Sir William Lawrence, 3rd Baronet

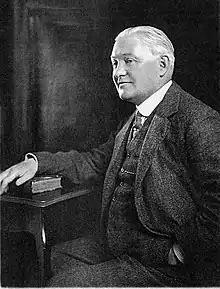
Photograph of Sir William Lawrence

Sir William Matthew Trevor Lawrence, 3rd Baronet JP FSA (17 September 1870 – 4 January 1934) was an English horticulturalist, hospital administrator and collector.